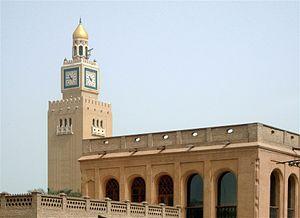
Le palais du Seif est un palais situé dans la ville de Koweït, capitale du pays du même nom. Il s'agit d'une résidence royale, la résidence principale de la famille royale étant le palais de Bayan. Il est donc utilisé principalement pour les cérémonies ou des événements spéciaux.